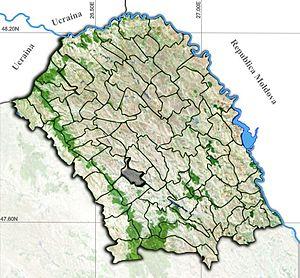
Botoșani est une ville de Moldavie roumaine, chef-lieu du județ de Botoșani. Sa population s'élevait à 106 847 habitants en 2011.